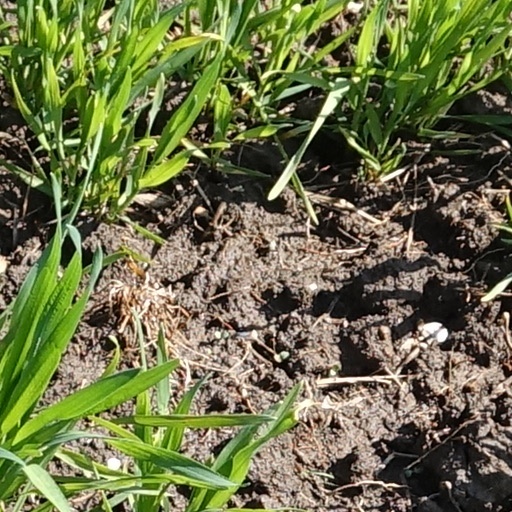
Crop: wheat